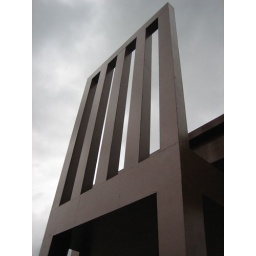
A gargantuan table + chair installed in Hampstead Heath